Corum Jhaelen Irsei

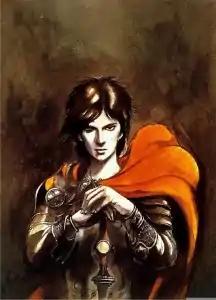
Corum Jhaelen Irsei. Cover of "Corum" (The Tale of the Eternal Champion), written by Michael Moorcock (this edition was published in 1992).

Corum Jhaelen Irsei (known also as "the Prince in the Scarlet Robe" and "Corum of the Silver Hand") is a fictional fantasy hero in a series of novels written by Michael Moorcock. The character was introduced in the novel "The Knight of Swords", published in 1971. This was followed by two other books published during the same year, "The Queen of Swords" and "The King of Swords". The three novels are collectively known as the "Corum Chronicles trilogy" or "the Chronicles of Corum". Both "The Knight of the Swords" and "The King of the Swords" won the August Derleth Award in 1972 and 1973 respectively. The character then starred in three books making up the "Silver Hand trilogy", and has appeared in other stories taking place in Moorcock's multiverse.